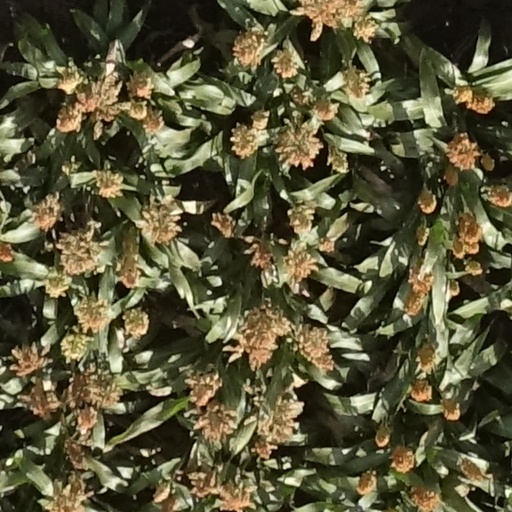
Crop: sorghum